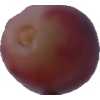
Label: pink_grape